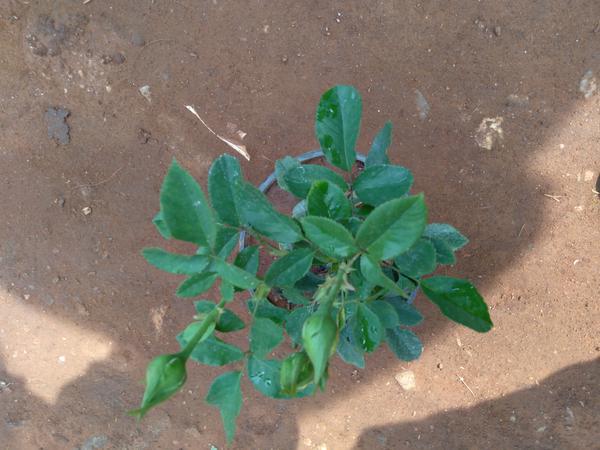
Plant: Rose